Tawfeeq Ahmed Almansoor

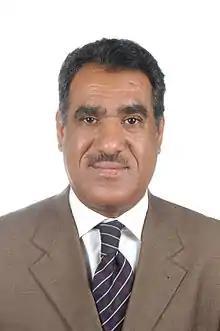

Tawfeeq Ahmed Khalil Almansoor (born 14 November 1957) is a Bahraini diplomat. He served as the permanent Ambassador to the United Nations for Bahrain from 2003 to 2011. He presented his credentials to the Secretary-General of the United Nations Kofi Annan on 21 May 2003. He also served as Vice-President of the General Assembly of the United Nations.